Kris TV

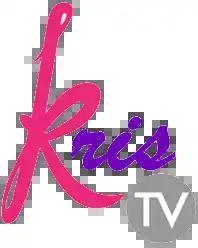
"Kris TV" logo

Kris TV is a Philippine television talk show broadcast by ABS-CBN. Hosted by Kris Aquino, it aired on June 27, 2011 the network's Umaganda line up. The show concluded on April 15, 2016 and it was replaced by "Magandang Buhay".